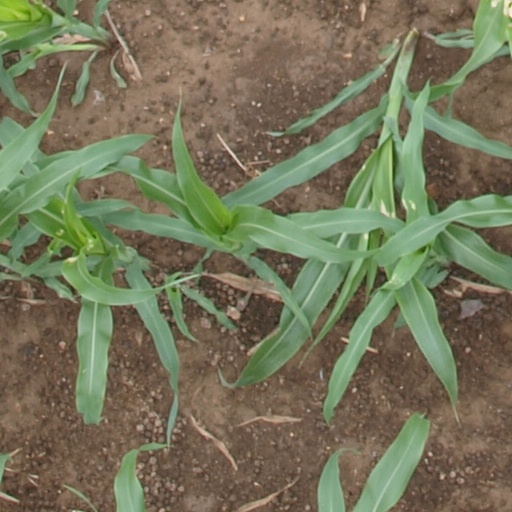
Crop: maize; corn